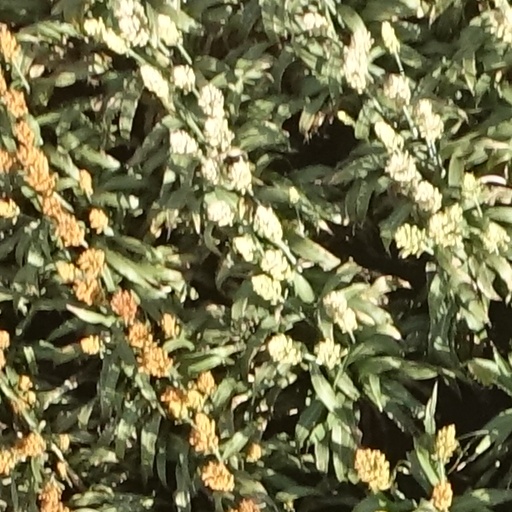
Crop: sorghum